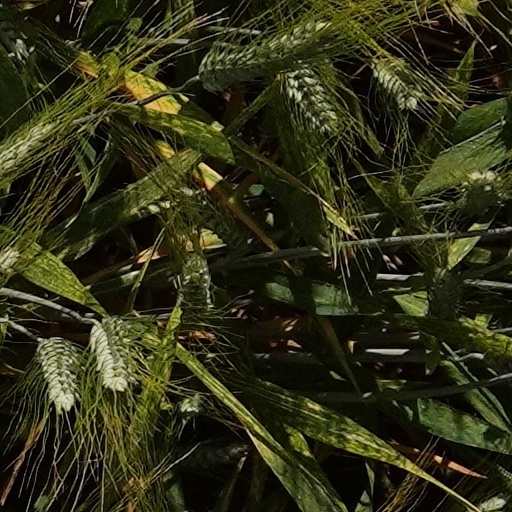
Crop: wheat